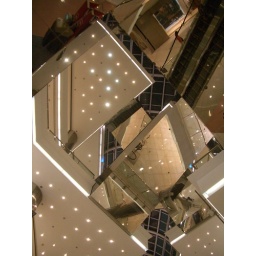
Taken from the ground floor of a mall in Shanghai, China.